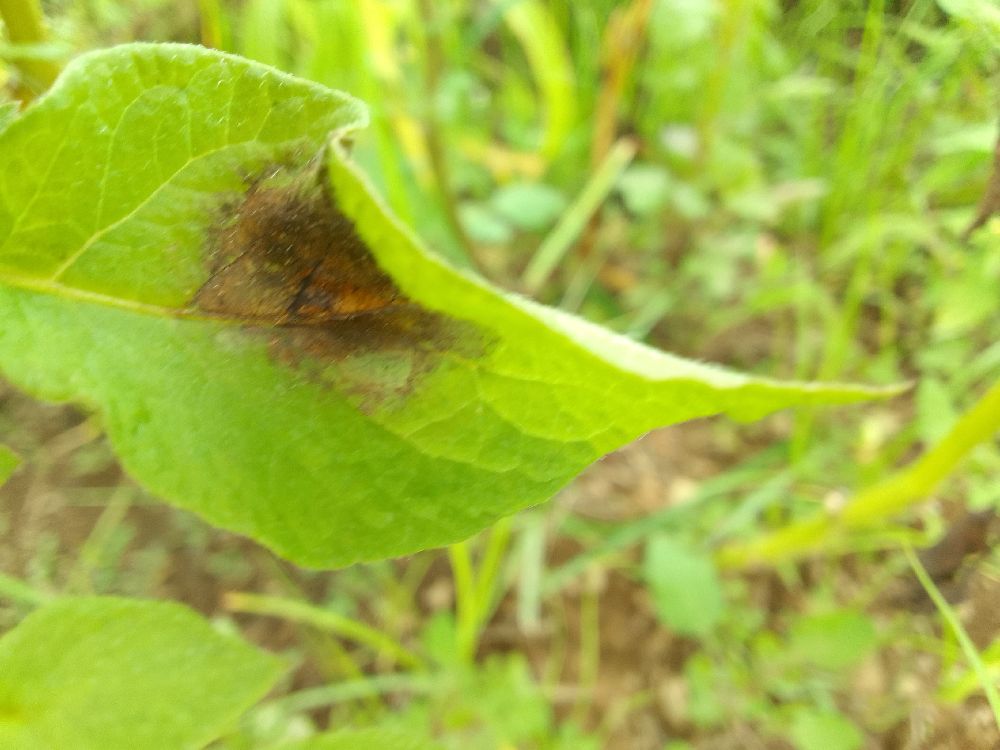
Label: Late blight